Pet food

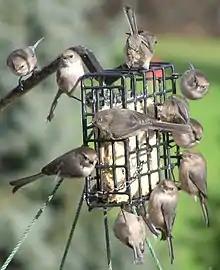
Bushtits eating suet from a bird feeder

Bird foods are used both in birdfeeders and to feed pet birds. It typically consist of a variety of seeds. However, not all birds eat seeds. Nectar (essentially sugar water) attracts hummingbirds.